Luna e l'altra

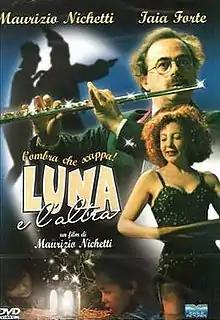

Luna e l'altra is a 1996 Italian fantasy film directed, written and starred by Maurizio Nichetti.